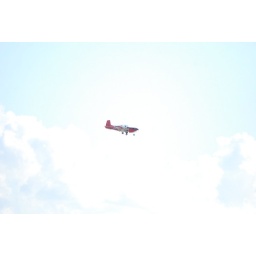
A Coast Guard plane flying over the field @ Raymond James Stadium.